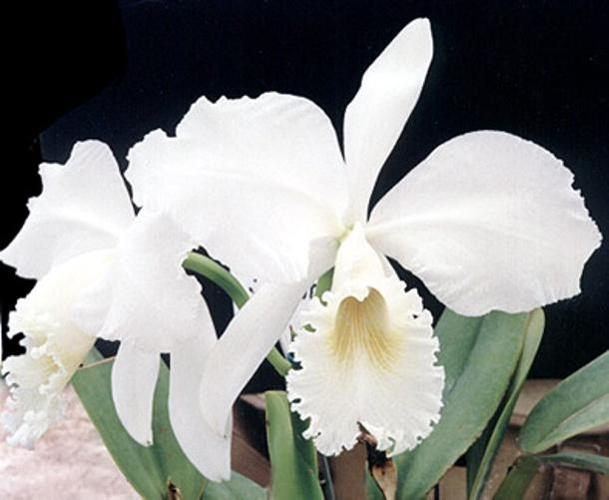
Label: ruby-lipped cattleya